Angèle Delaunois

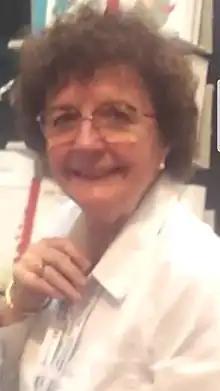

Angèle Delaunois (born November 17, 1946) is a Canadian author born in France and living in Quebec.